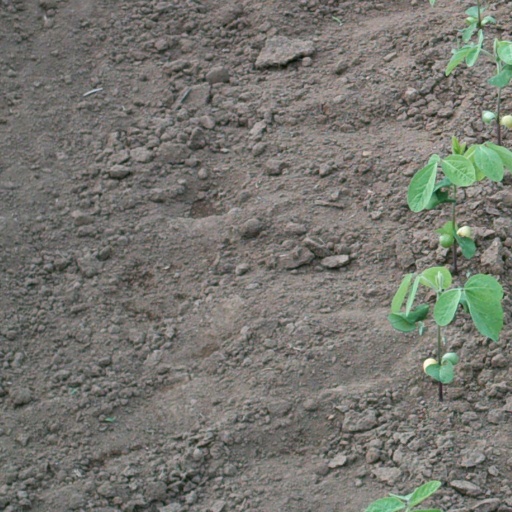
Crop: soybean